Siege of Saint-Omer

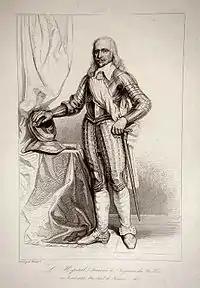
Anonymous engraving of François de L'Hospital, seigneur du Hallier

Although Saint-Omer had been relieved, the pressure over the town increased, and at the same time the Dutch States Army captured one of the major Spanish forts defending Antwerp. Piccolomini remained then in Brabant with his troops to relief, if necessary, the Cardinal-Infante. The French, meanwhile, continued working in the forts and redoubts of the circumvallation line. Châtillon directed the works from his headquarters while Du Hallier reinforced the garrison of Bacq and Clairmarais Abbey, whose works had been finished by 14 June. The marshy land that surrounded Saint-Omer, however, greatly impeded the digging of trenches, the building of redoubts, and the passage of horses and convoys. During those days one of La Force officers, Sieur de Lermont, began to work a fort in a levee coming from Ardres to secure definitely Châtillon's corps supplies. It was promptly captured by the Spanish, and Châtillon, pressed by its loss, asked Louis XIII to approach La Force's corps to Saint-Omer to tighten the siege over the town. The king was surprised by this demand, since shortly before Châtillon had requested the dispatch of the Regiments of Jean de Gassion and Henri de La Ferté-Senneterre with the condition that he would not ask for more reinforcements, but La Force was eventually ordered by Louis's ministers to move towards Châtillon to support him and quartered his troops at Zutkerque.